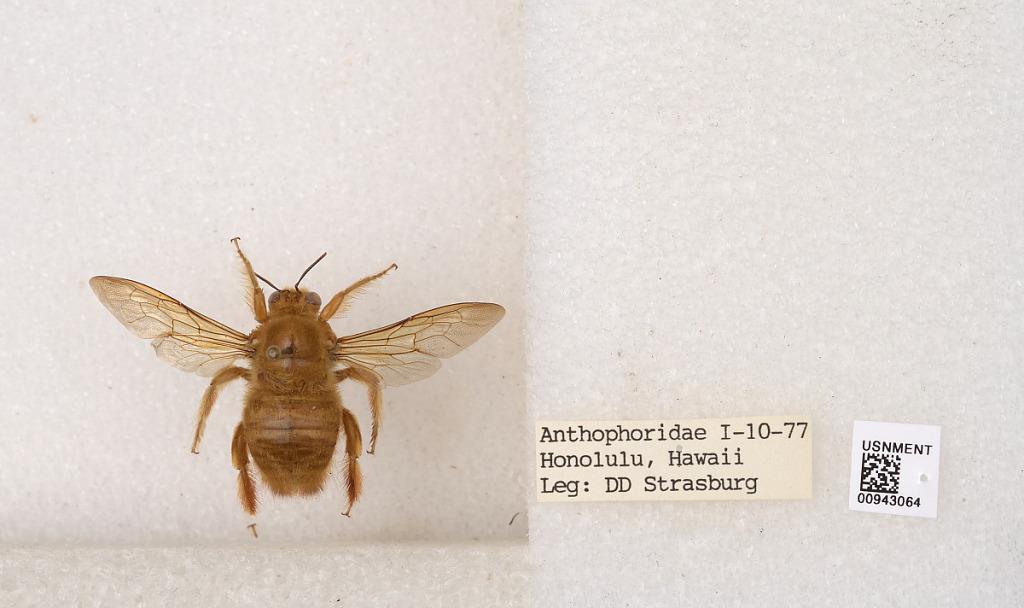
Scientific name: Xylocopa
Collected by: D. Strasburg
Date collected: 1977-1-10
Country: United States
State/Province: Hawaii
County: Honolulu
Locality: Honolulu
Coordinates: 21.3069, -157.858